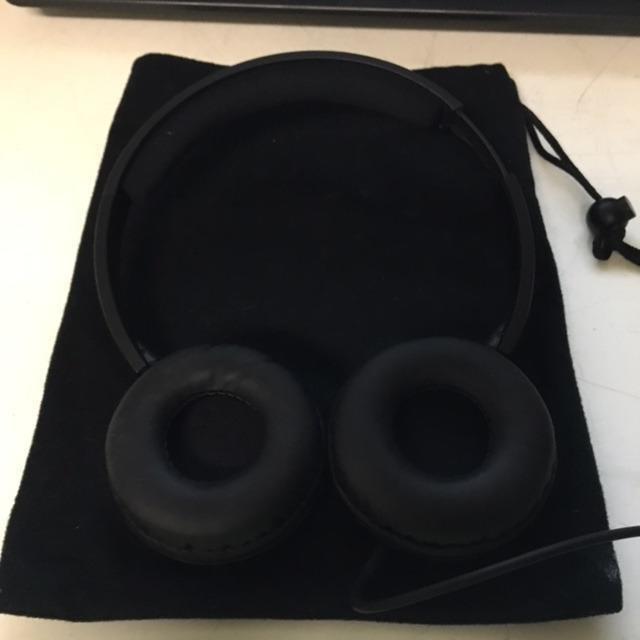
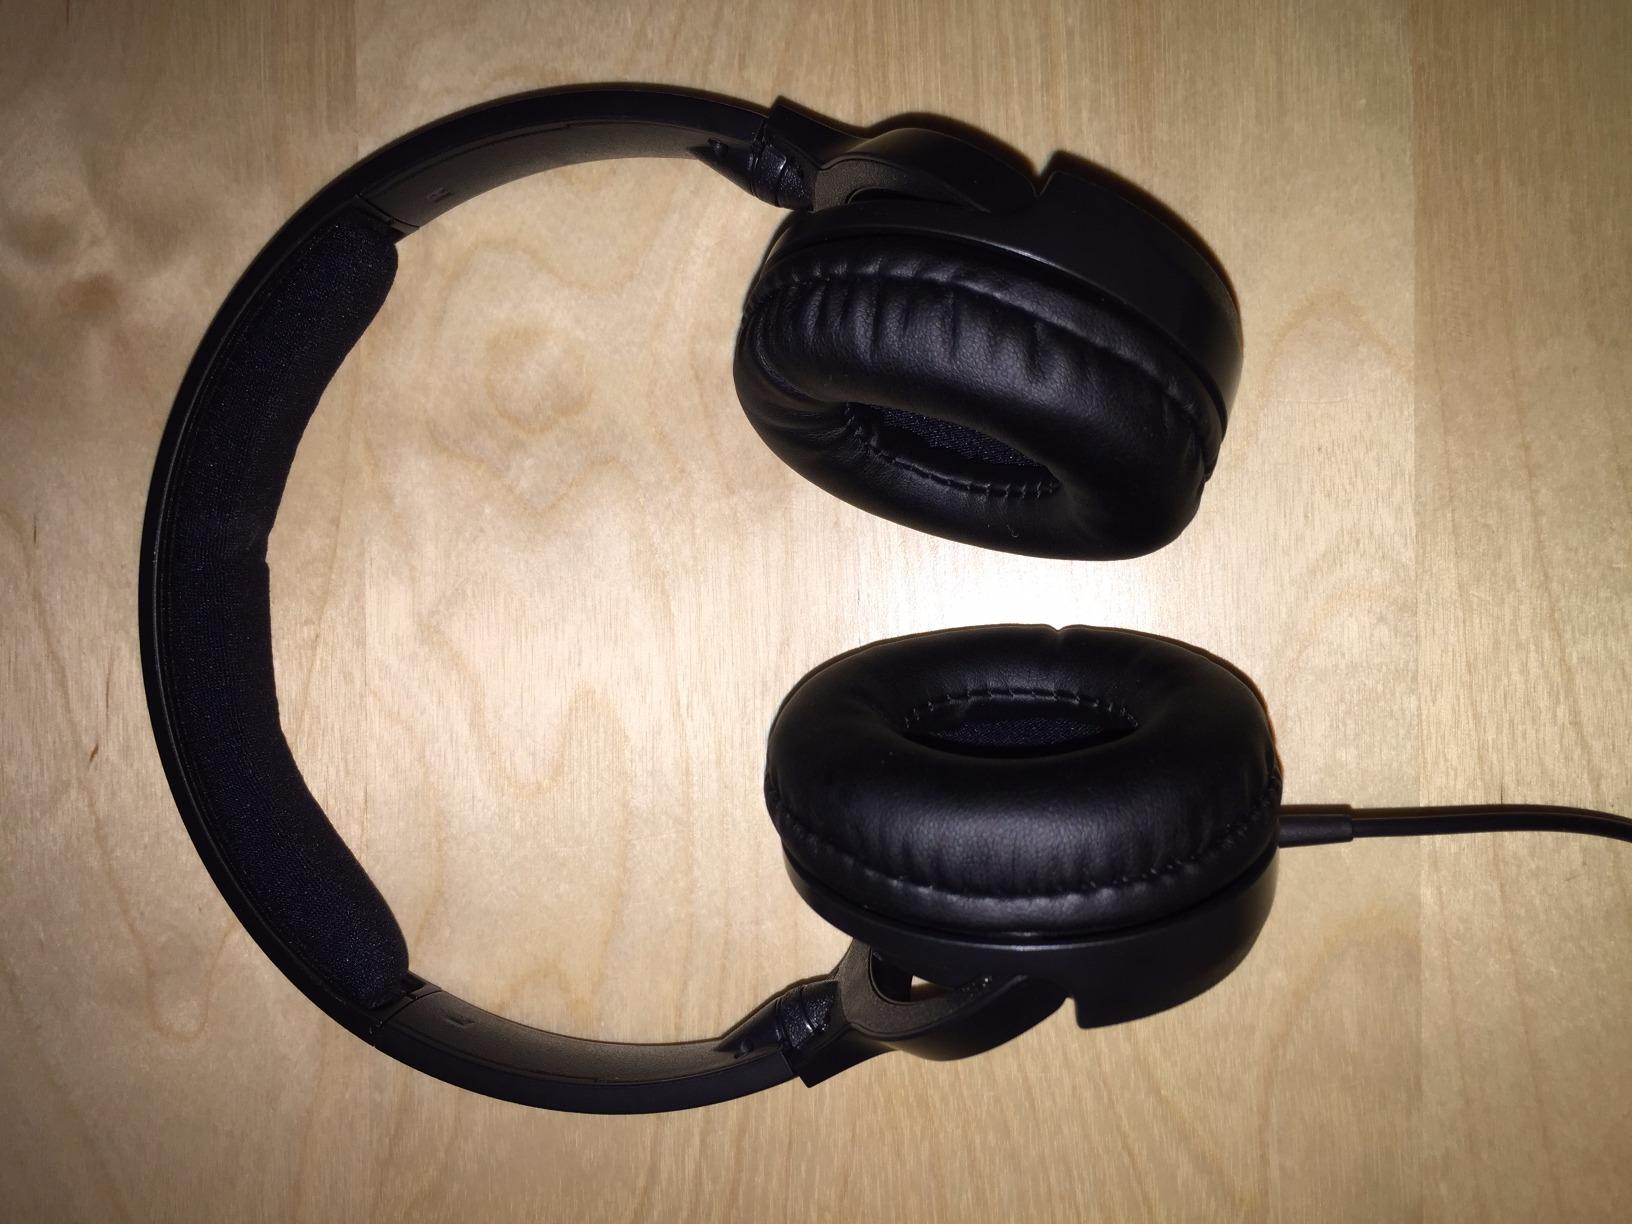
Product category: headphones
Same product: yes